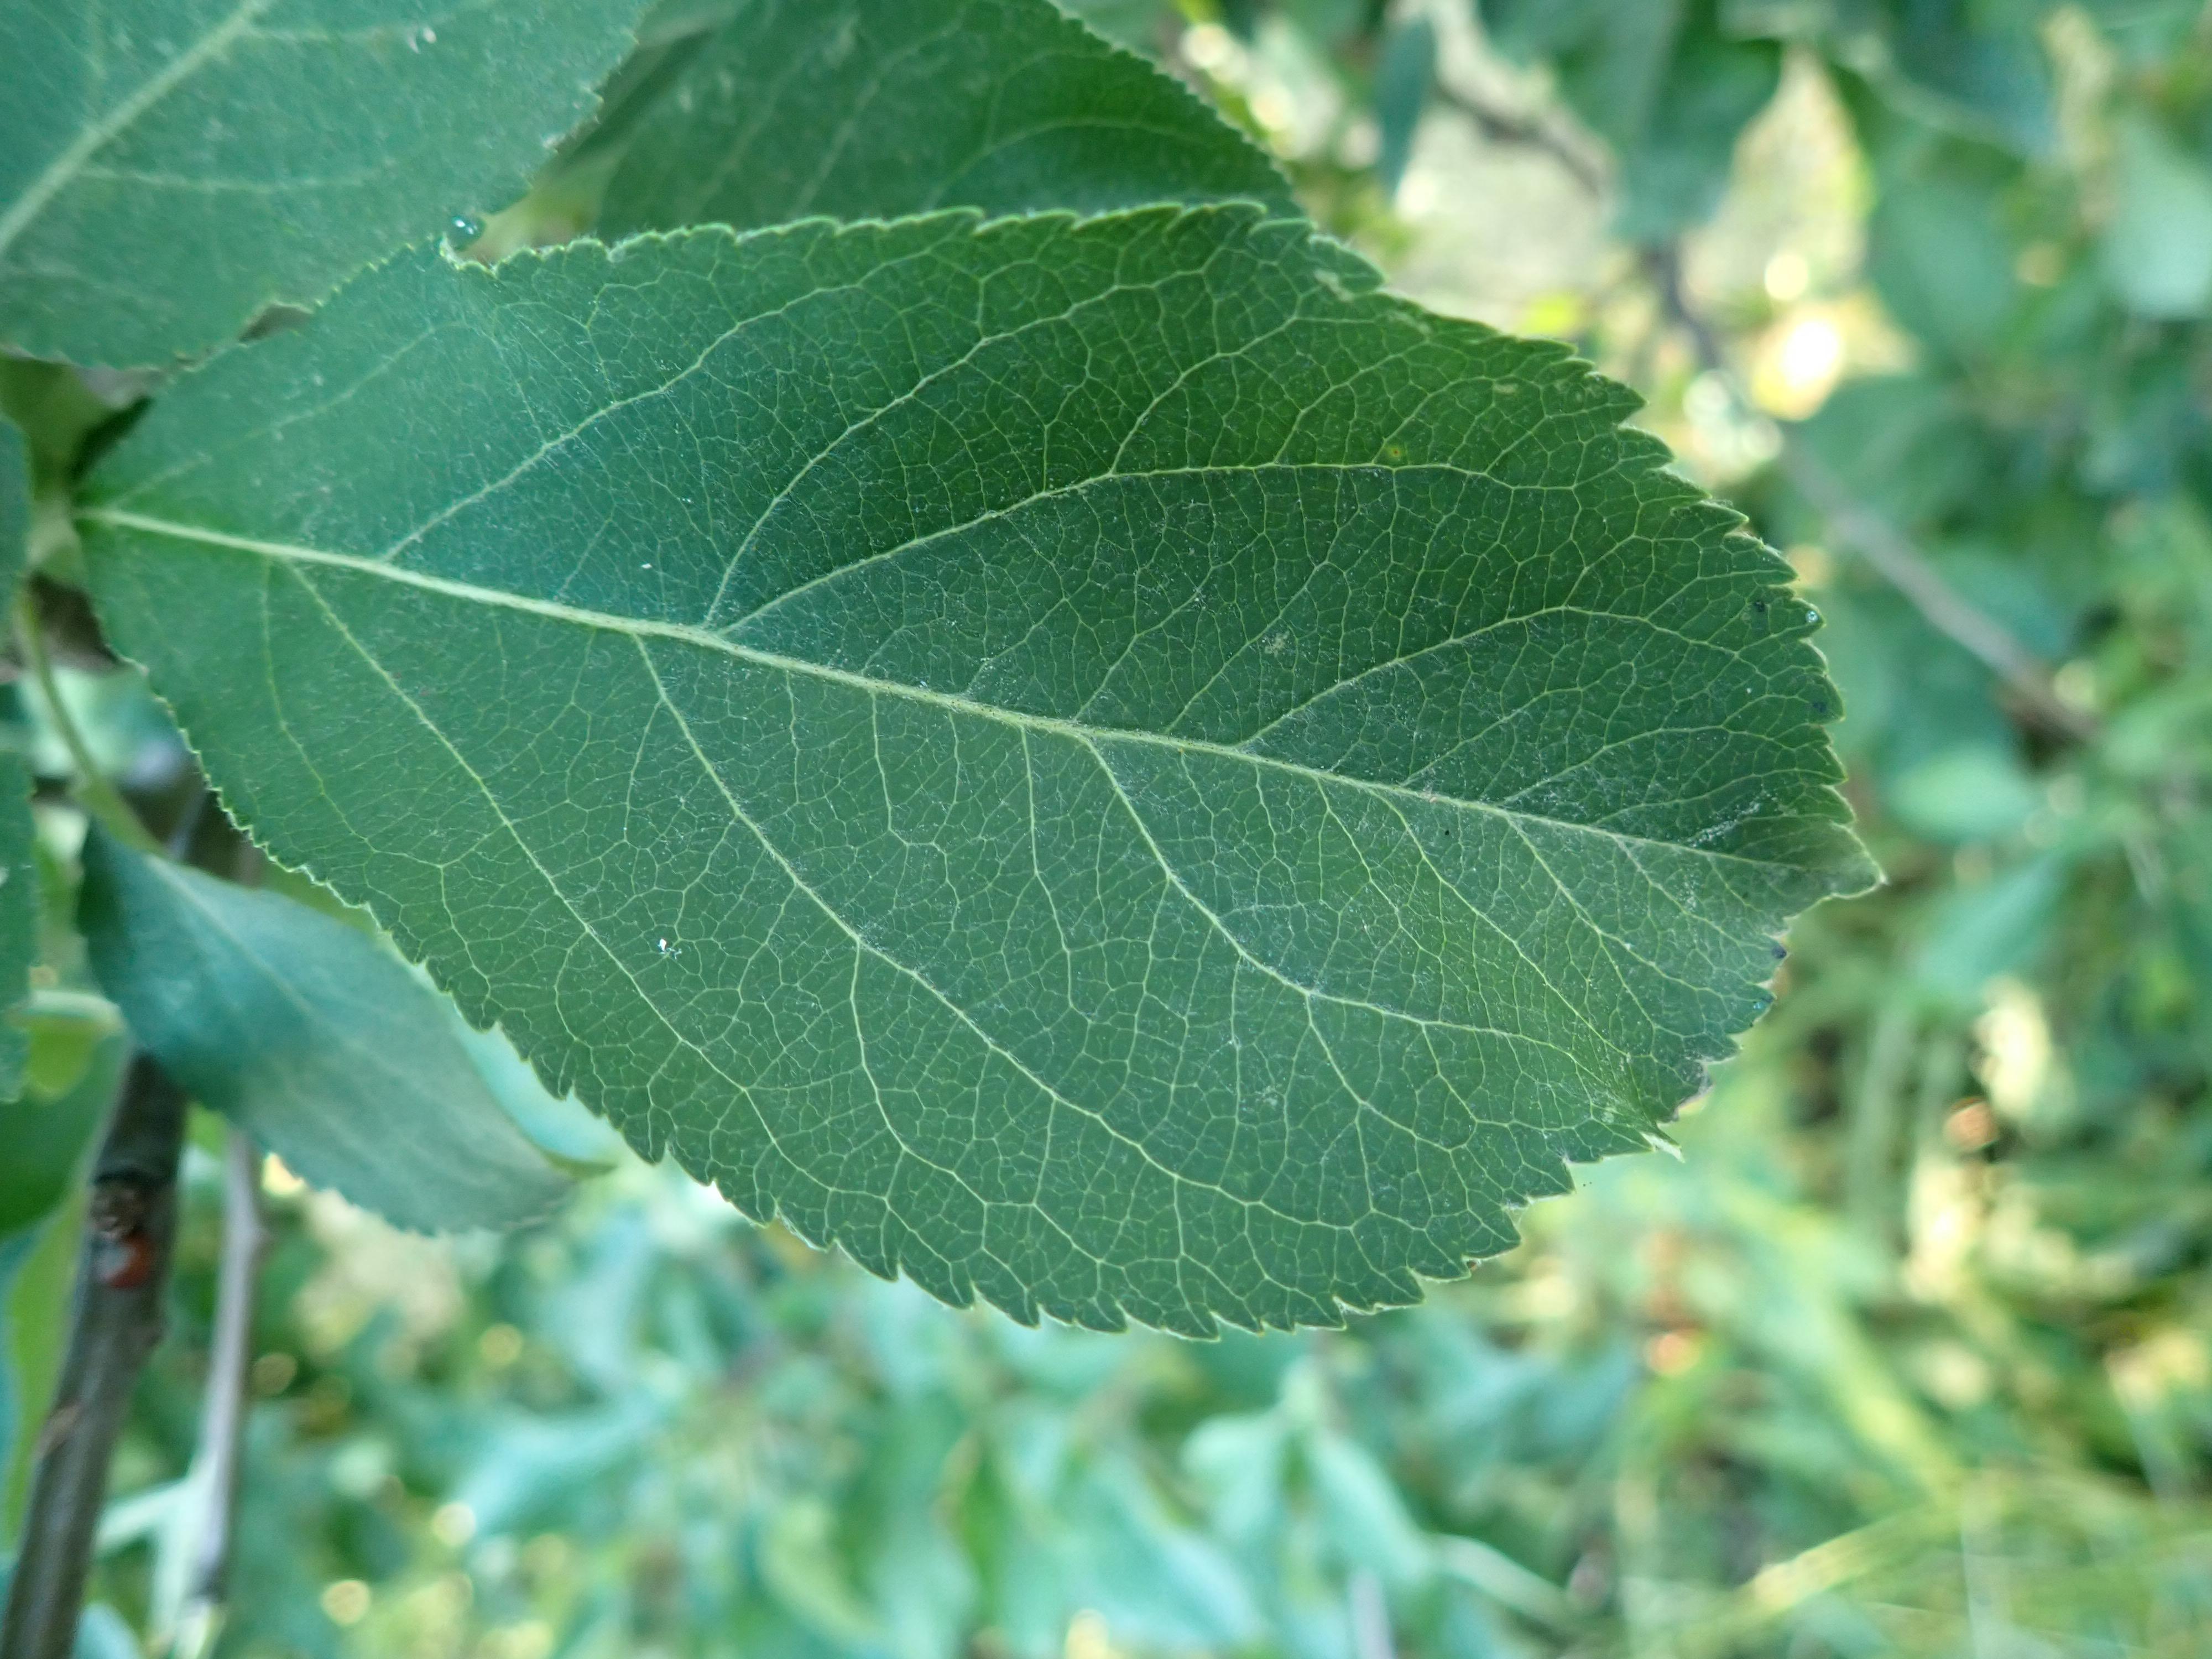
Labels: healthy